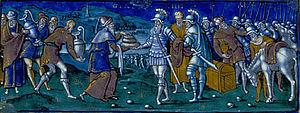
L'émail de Limoges, ou Œuvre de Limoges, est une technique de travail de l'émail, dite émail champlevé qui apparaît au milieu du XIIᵉ siècle dans la ville française de Limoges. Après avoir connu un vif succès en Europe occidentale, elle disparaît au milieu du XIVᵉ siècle.
Pierre Courteys est un peintre et émailleur qui exerça à Limoges durant la deuxième moitié du XVIᵉ siècle. Peu de choses sont connues de sa vie, né en 1520, il serait mort en 1591 ou en 1602. Il a été probablement l'élève de Pierre Reymond et a signé plusieurs de ses œuvres.